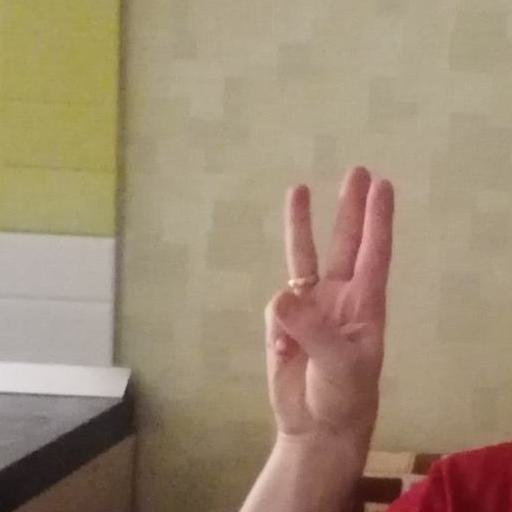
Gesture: three